Battalion

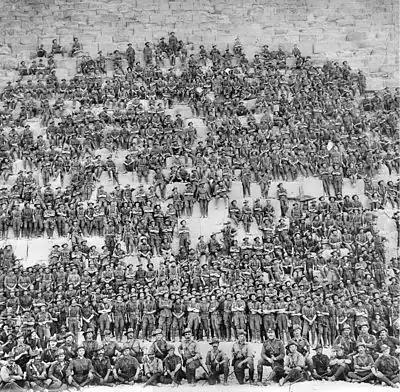
Australian 11th (Western Australia) Battalion, 3rd Infantry Brigade, Australian Imperial Force, posing on the Great Pyramid of Giza on 10 January 1915

The term "battalion" is used in the British Army Infantry and some corps including the Royal Electrical and Mechanical Engineers and Intelligence Corps. It was formerly used in the Royal Engineers (before they switched to regiments), and was also used in the now defunct Royal Army Ordnance Corps and Royal Pioneer Corps. Other corps usually use the term "regiment" instead.